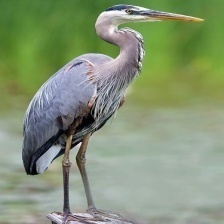
Species: BLUE HERON
Scientific name: ARDEA HERODIAS
ImageNet parent category: little_blue_heron